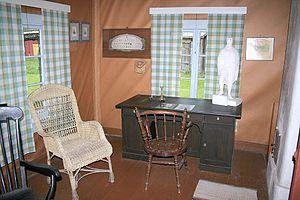
Askola est une municipalité du sud de la Finlande, dans la région d'Uusimaa.